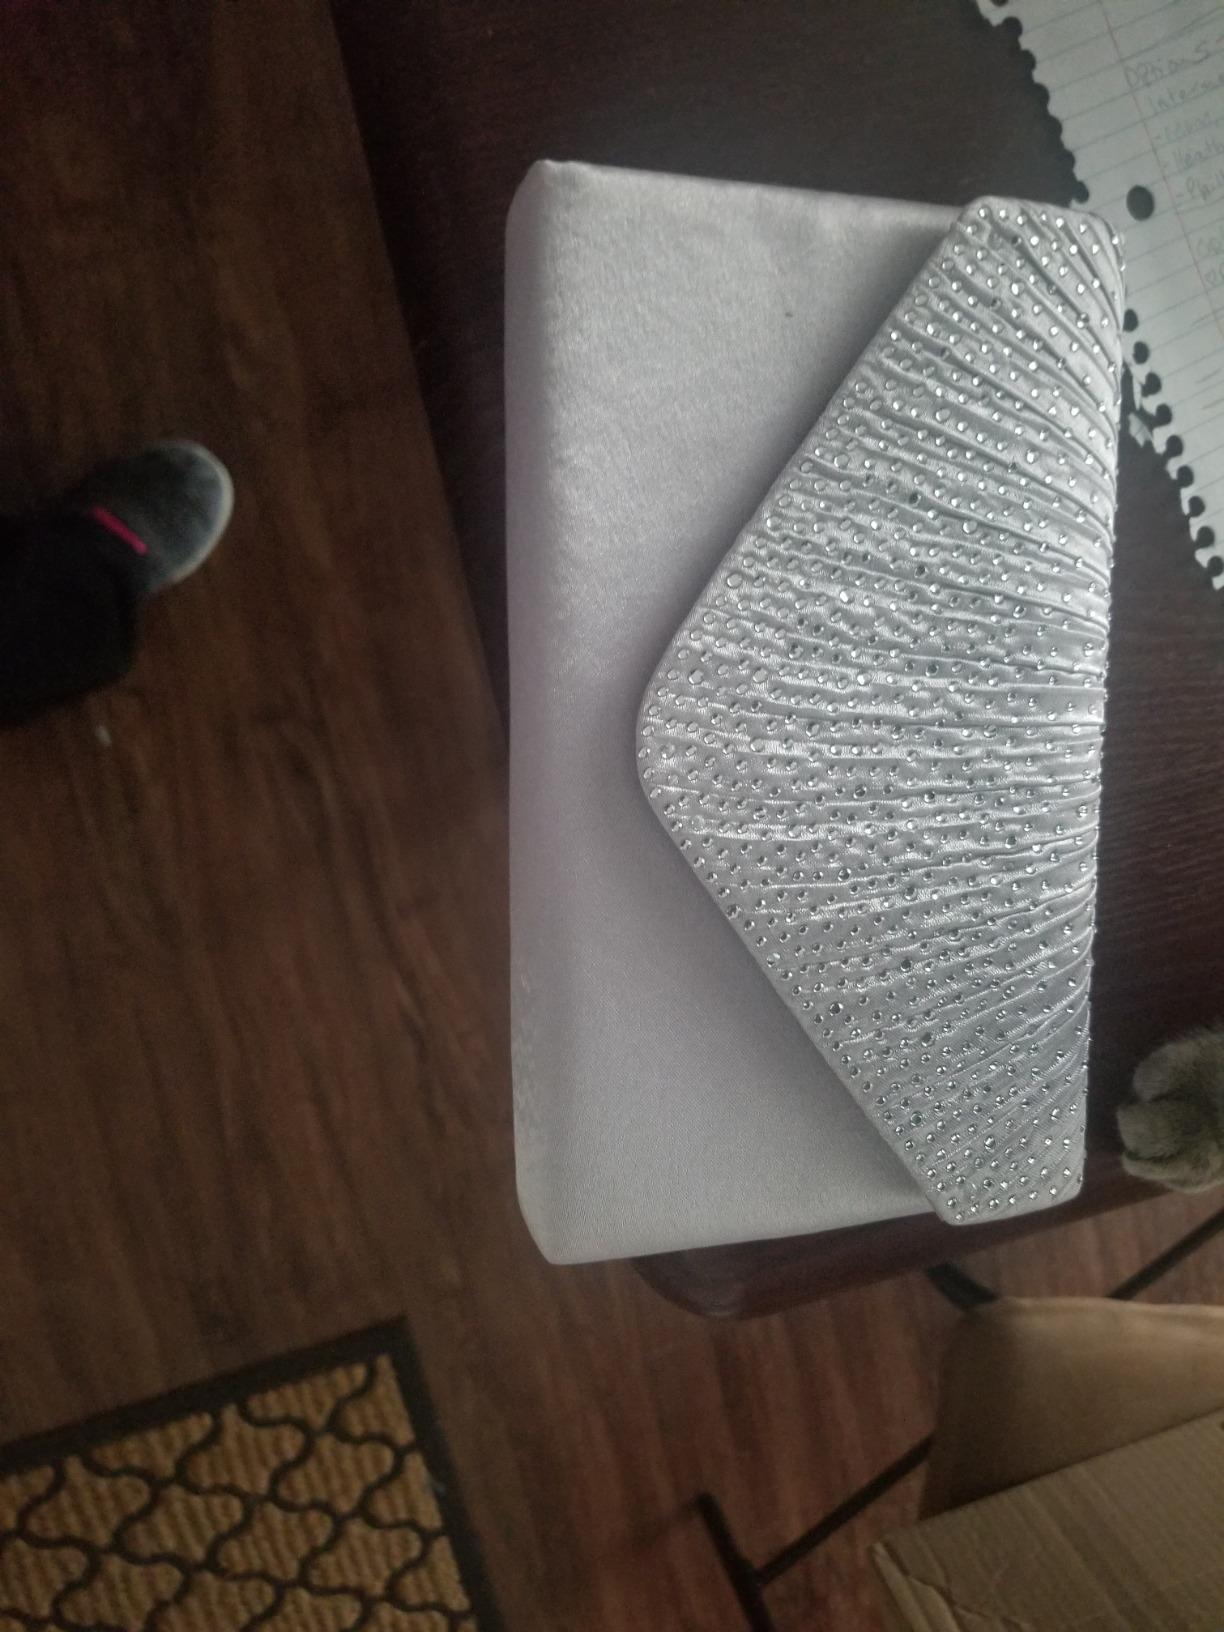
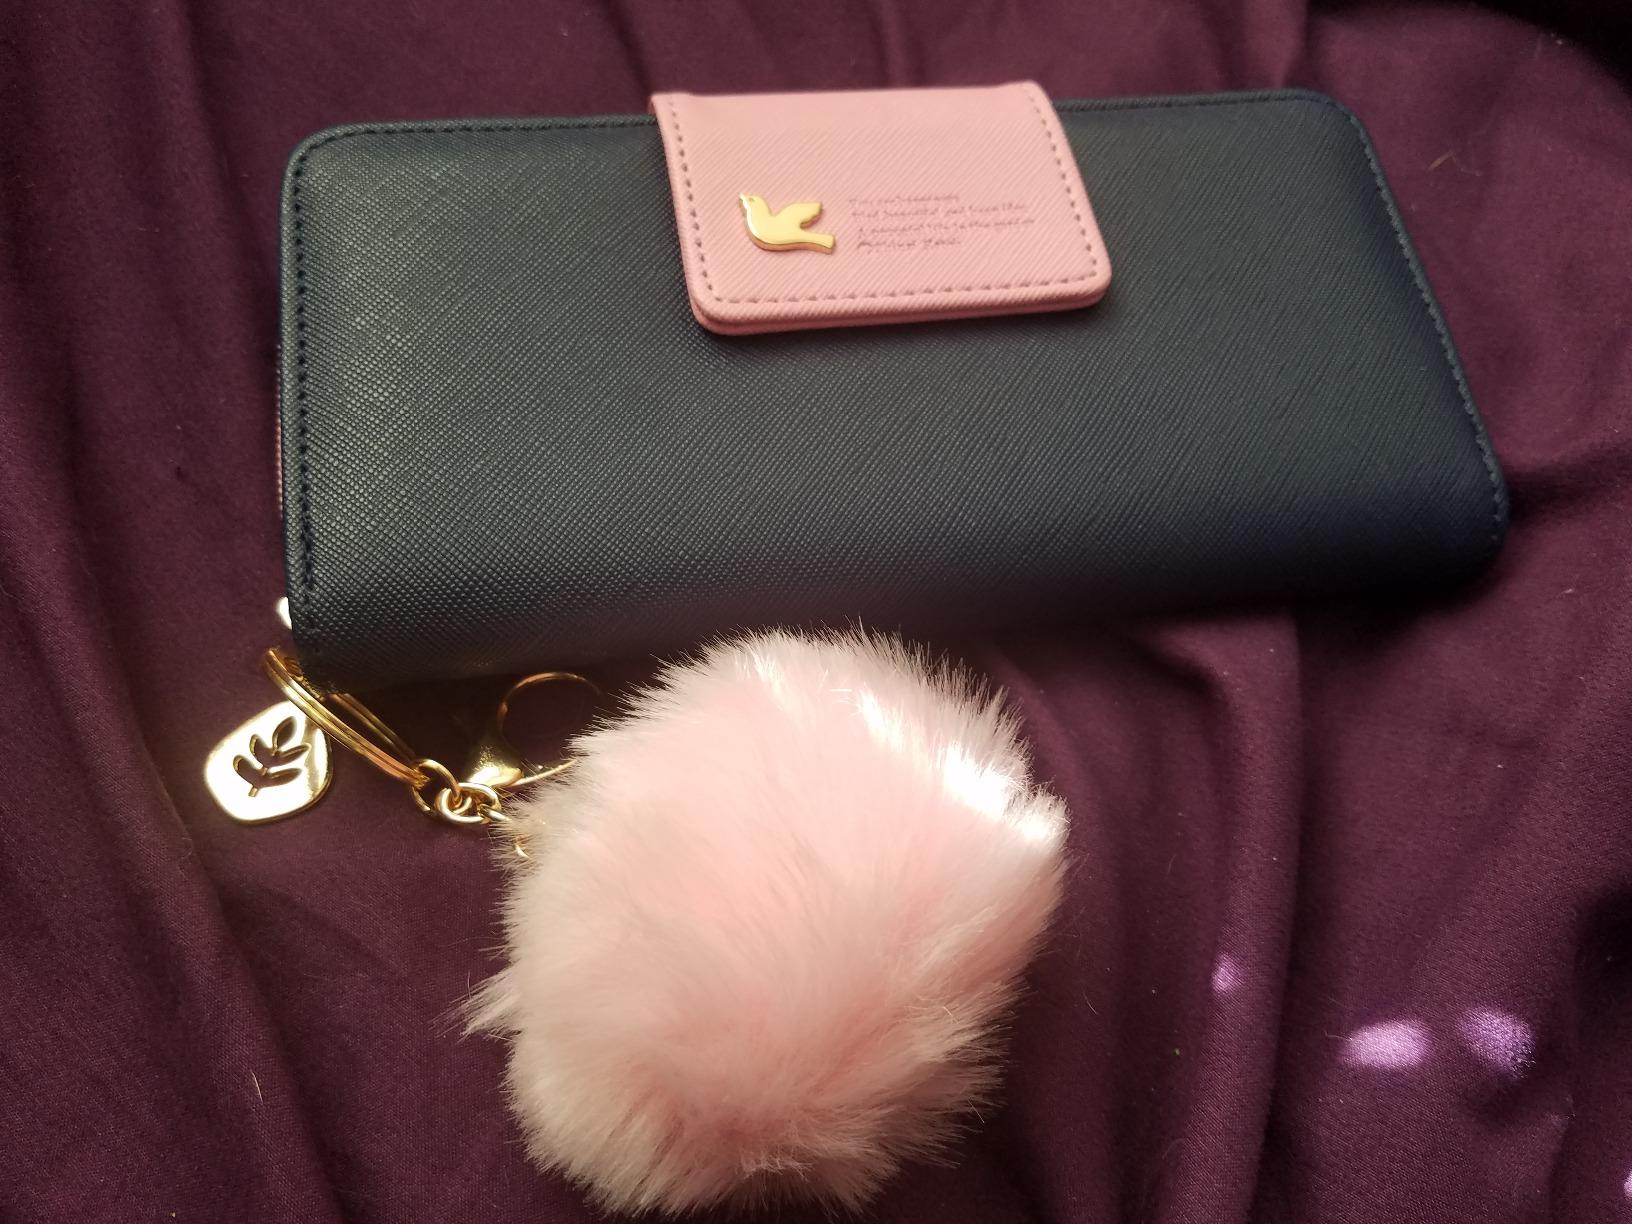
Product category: accessories_handbag
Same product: no